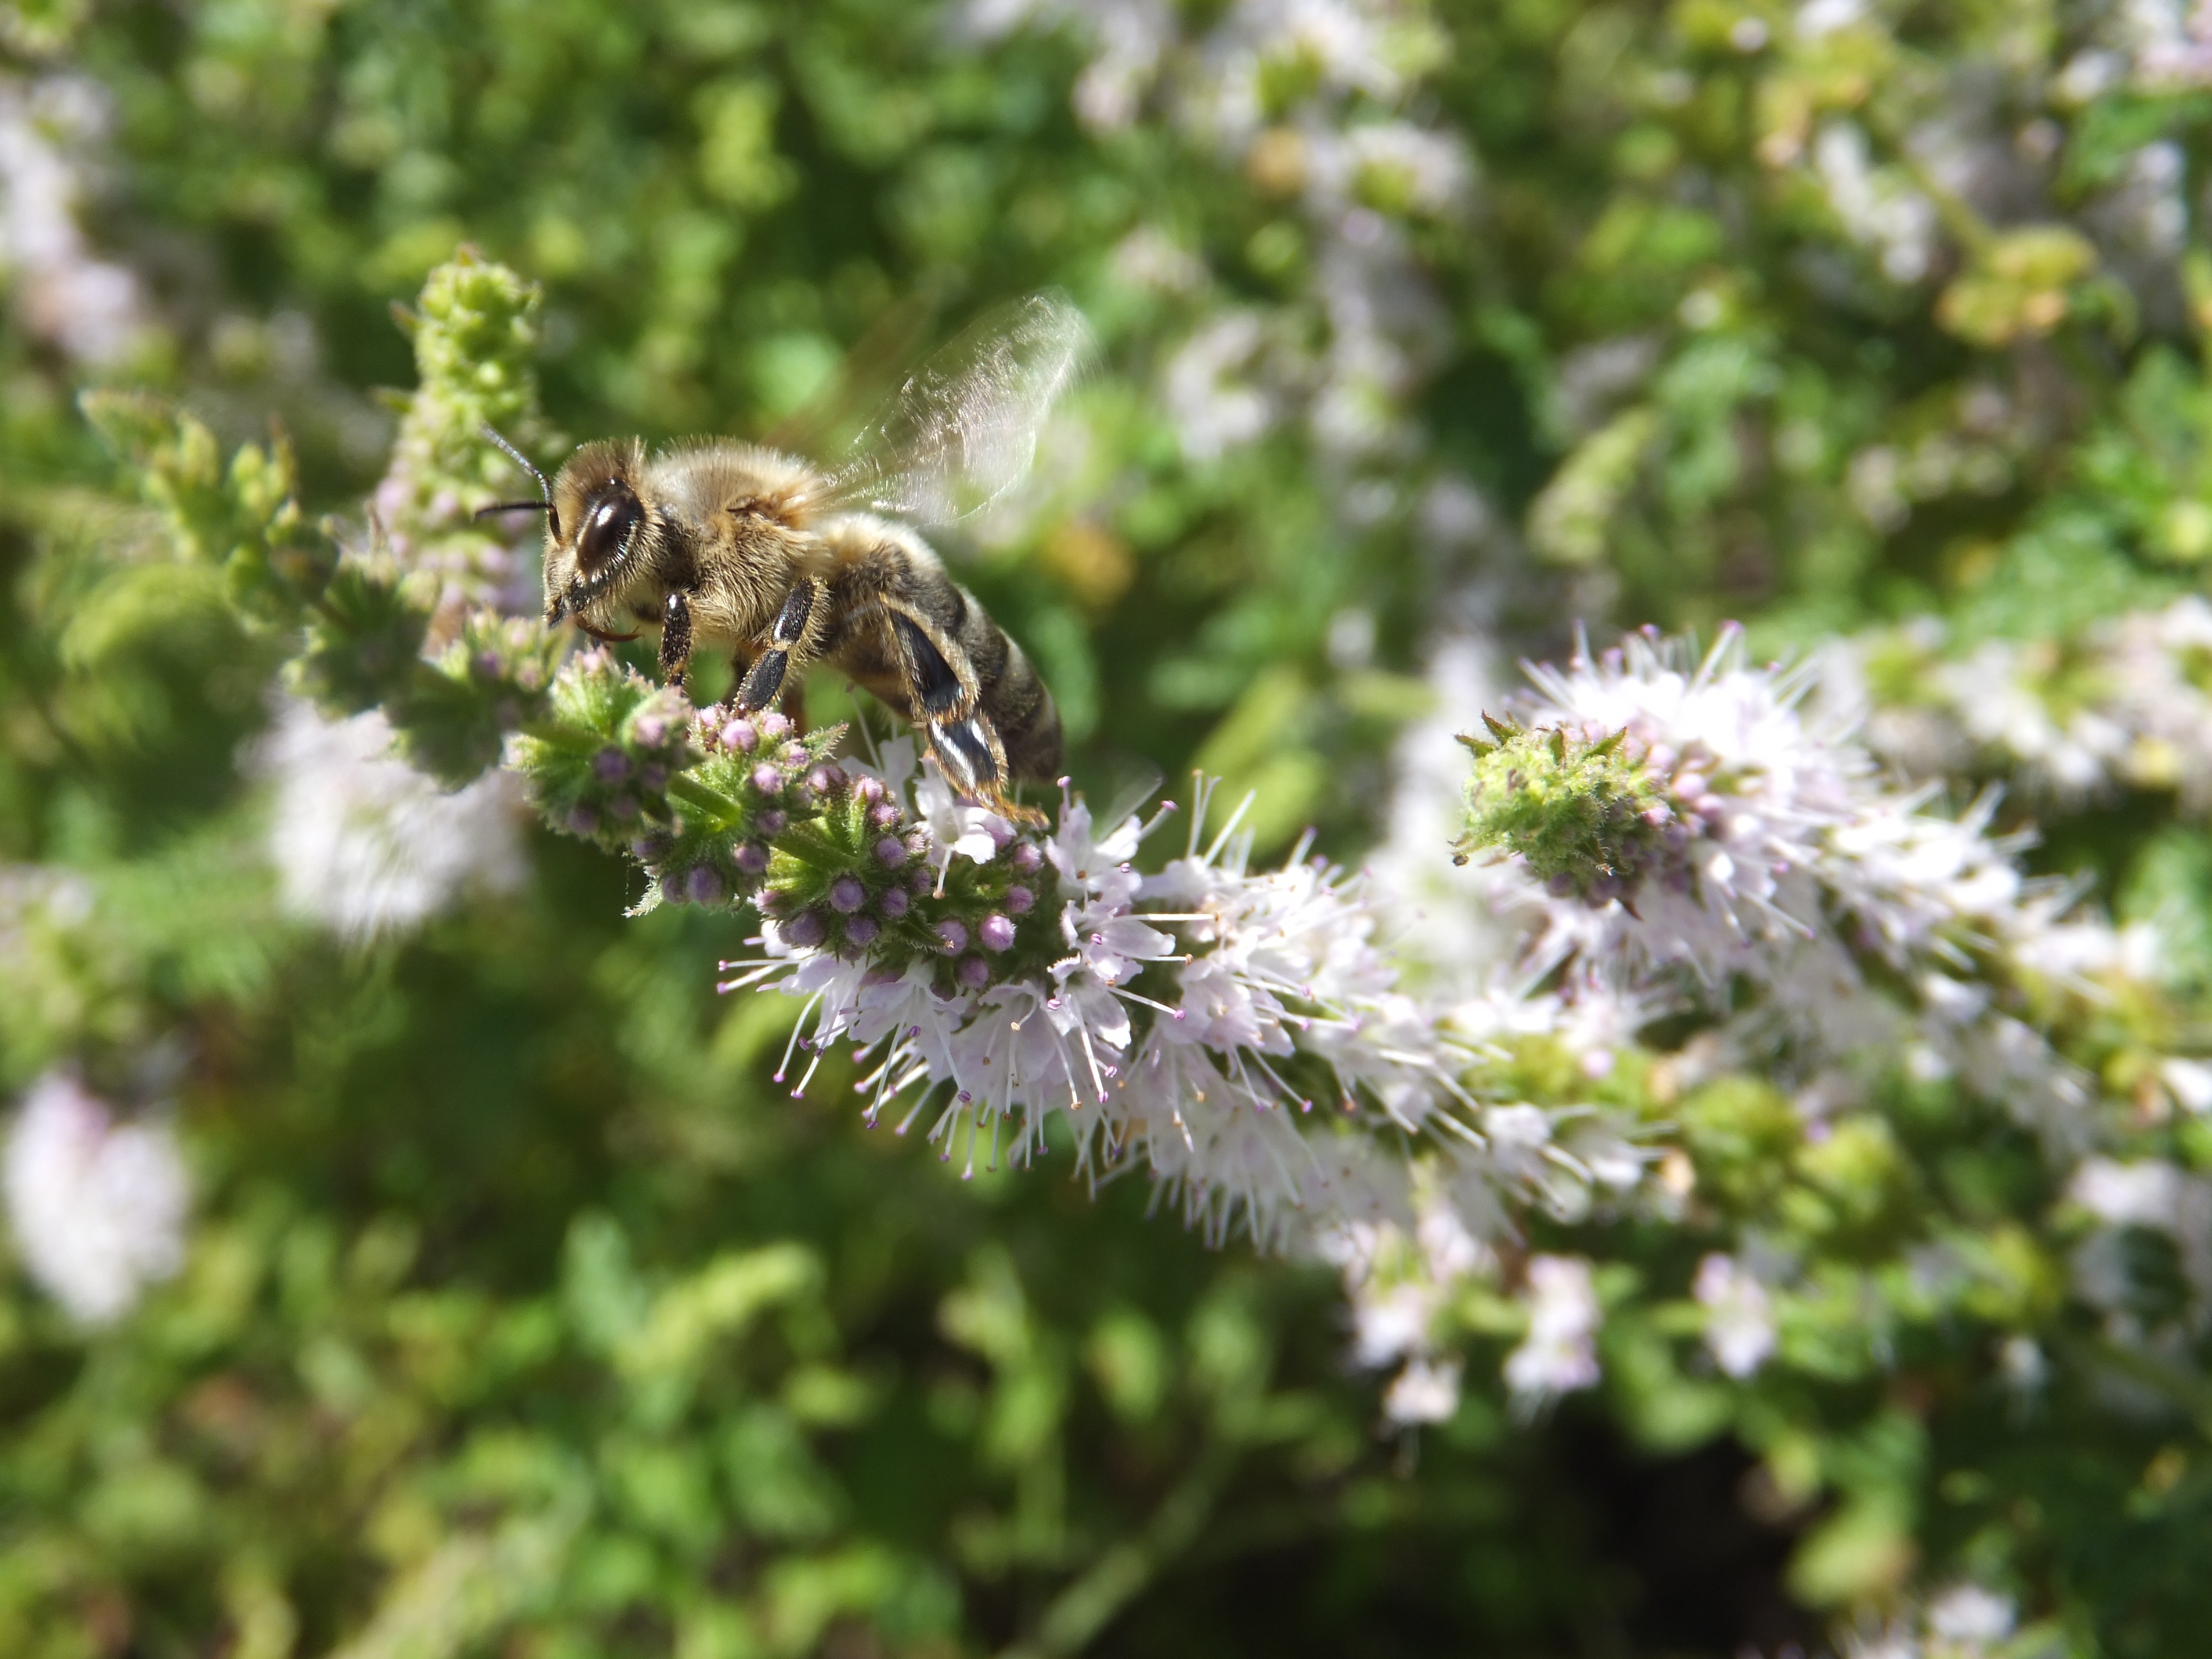
nature, grass, blossom, plant, meadow, flower, bloom, wildlife, pollen, insect, macro, botany, garden, flora, fauna, invertebrate, wildflower, animals, shrub, bee, macro photography, honey bee, land plant, membrane winged insect